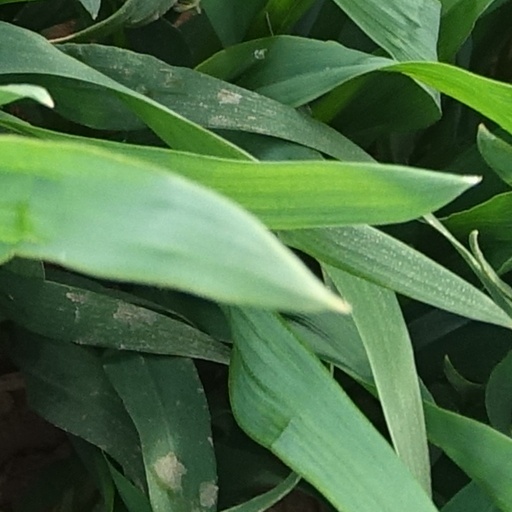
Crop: wheat